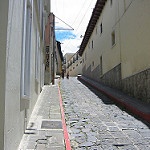
Label: street